Good Morning America

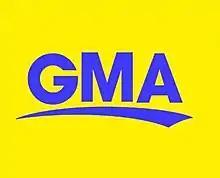
logo used from 2006 to 2019.

On April 18, 2014, Lara Spencer was promoted to co-anchor effective immediately, receiving top billing on the program alongside Roberts and Stephanopoulos.